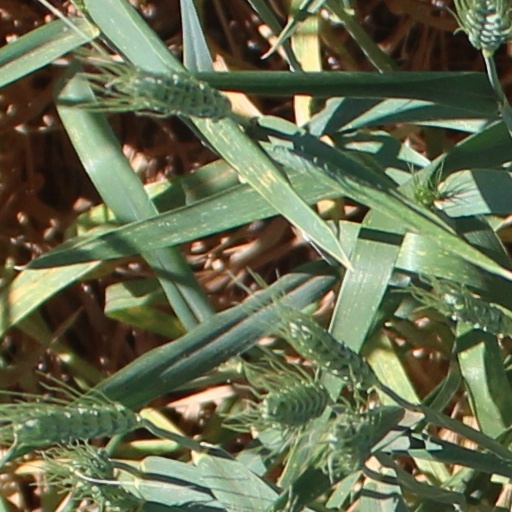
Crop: wheat